Fishing industry in Portugal

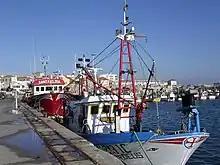
Fishing boats from Peniche.

The fishing sector in Portugal faced deep structural changes in terms of both the volume of its business and its working conditions since adhesion to the European Economic Community in 1986. The fishing fleet dropped from 12,299 vessels of all kinds in 1994 to 10,933 in 1999, while the number of registered fishing workers fell from 31,721 to 27,191. The volume of imported fish increased by 31% from 1990 to 1999, whereas exports decreased by 0.4% over the same period.